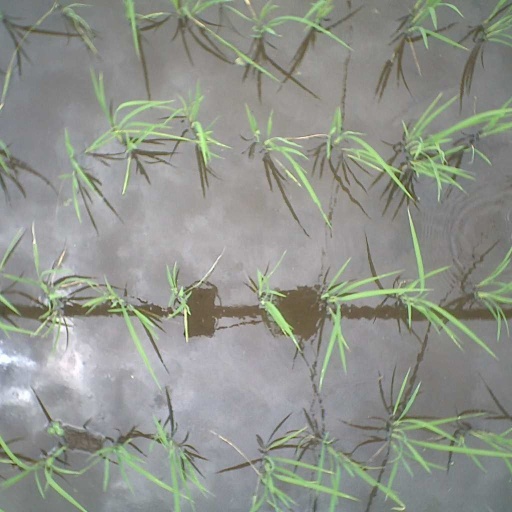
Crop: rice